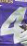
Number: 4